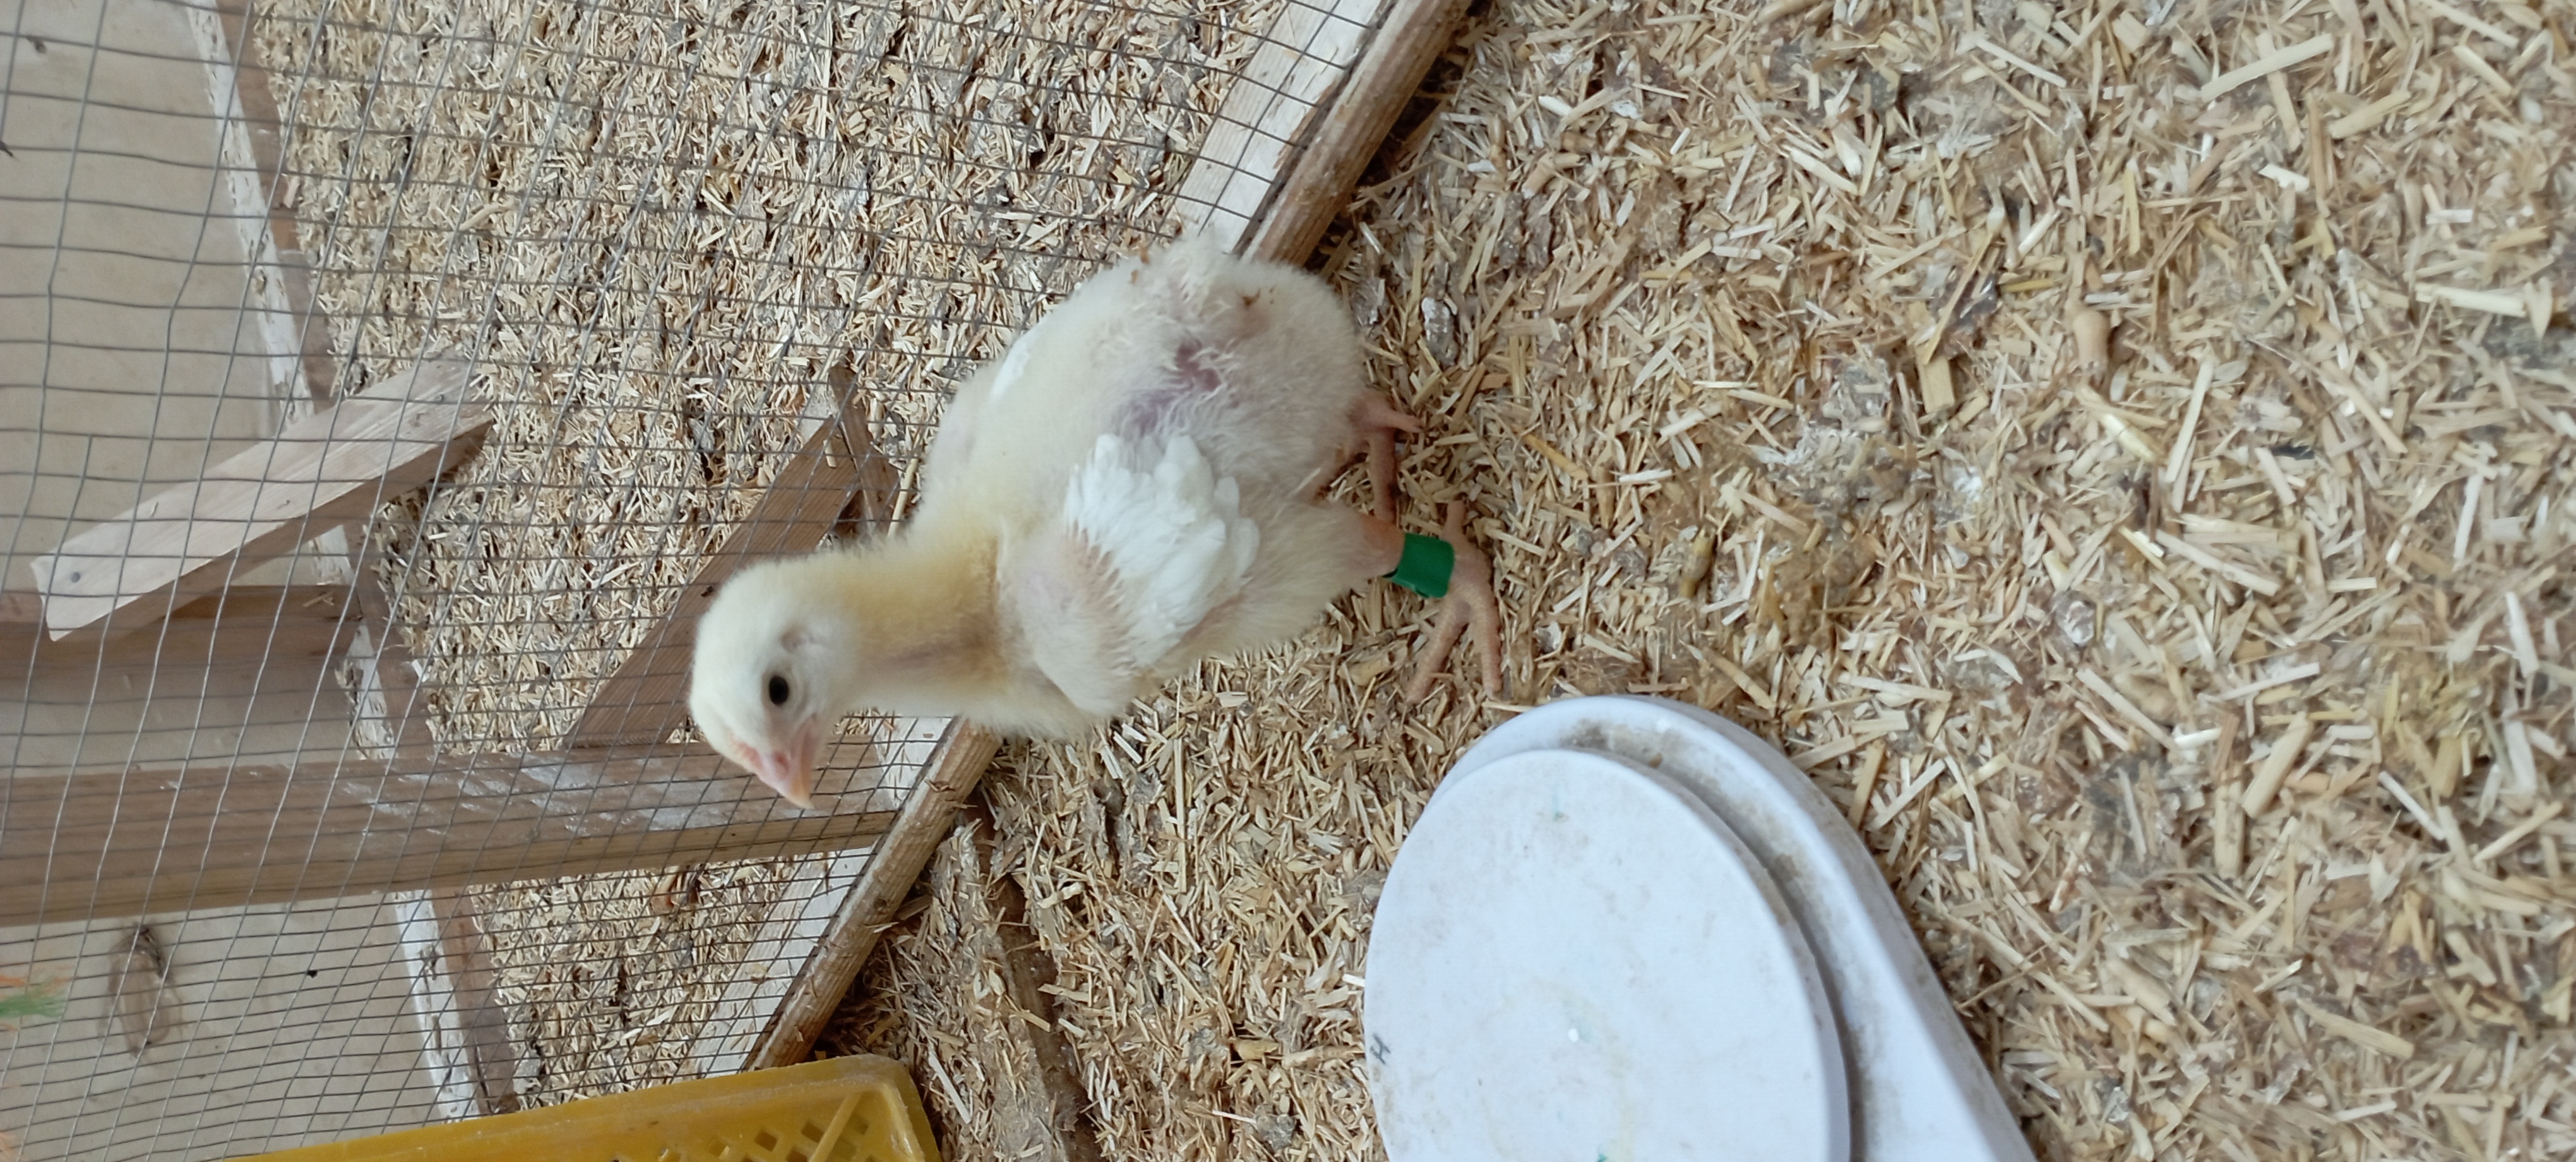
Weight: 393 g